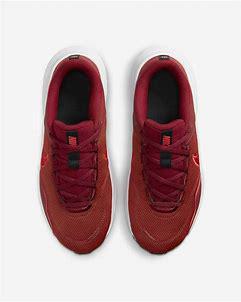
Brand: Nike
Model: Legend Essential 3 Next Nature